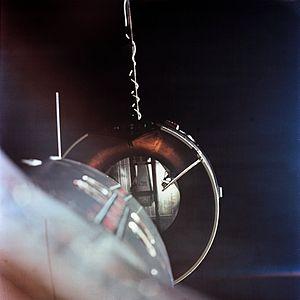
Un rendez-vous spatial, en astronautique, est une rencontre organisée dans l'espace entre engins spatiaux, ou entre un engin spatial et un objet céleste à une vitesse relative nulle ou très faible. S'il s'agit d'un rendez-vous entre deux engins spatiaux habités et que ceux-ci s'amarrent l'un à l'autre, il peut y avoir mise en communication entre les espaces pressurisés ce qui nécessite de disposer d'un système de sas étanche.
L’amarrage, dans le domaine de l’astronautique, est l’opération réalisée dans l’espace et destinée à rendre solidaires des engins spatiaux. L'amarrage est d'abord mécanique c'est-à-dire qu'il solidarise les deux engins spatiaux. Il est généralement suivi d'un amarrage électrique et éventuellement fluidique qui assure la continuité des circuits électriques et, dans le cas où un des engins ravitaille l'autre, le transfert de fluides.
Gemini 8 est la sixième mission habitée du programme Gemini et la douzième mission spatiale habitée américaine. Au cours de ce vol, et pour la première fois, les Américains réalisèrent une jonction en orbite entre deux engins, mais doivent écourter leur mission et faire un retour d'urgence.
Gemini est le deuxième programme de vols spatiaux habités lancé par les États-Unis après le programme Mercury. Intercalé entre celui-ci et le programme Apollo, il a pour objectif de permettre à l'astronautique américaine de maîtriser des techniques de vol spatial que la capsule spatiale Mercury, trop rudimentaire, ne permettait pas de tester : les sorties extravéhiculaires, les manœuvres orbitales. Pour remplir cet objectif, l'agence spatiale américaine, la NASA, développe le vaisseau spatial Gemini biplace disposant de capacités de manœuvre en orbite importantes et qui, pour la première fois dans le monde de l'astronautique, met en œuvre un ordinateur embarqué. Ce vaisseau est lancé par une fusée Titan, missile balistique intercontinental reconverti en lanceur.